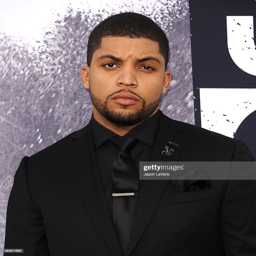
west coast hip hop artist attends the premiere .